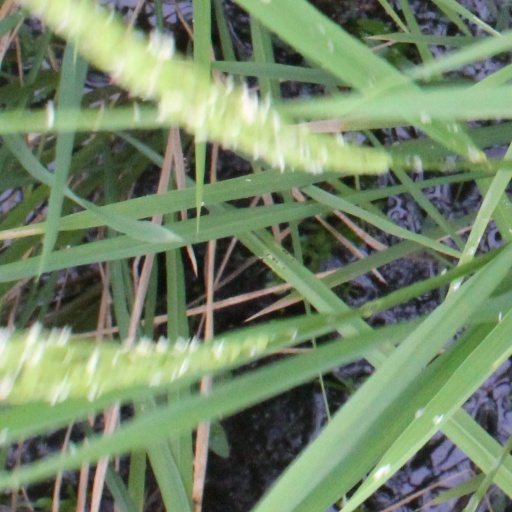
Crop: rice